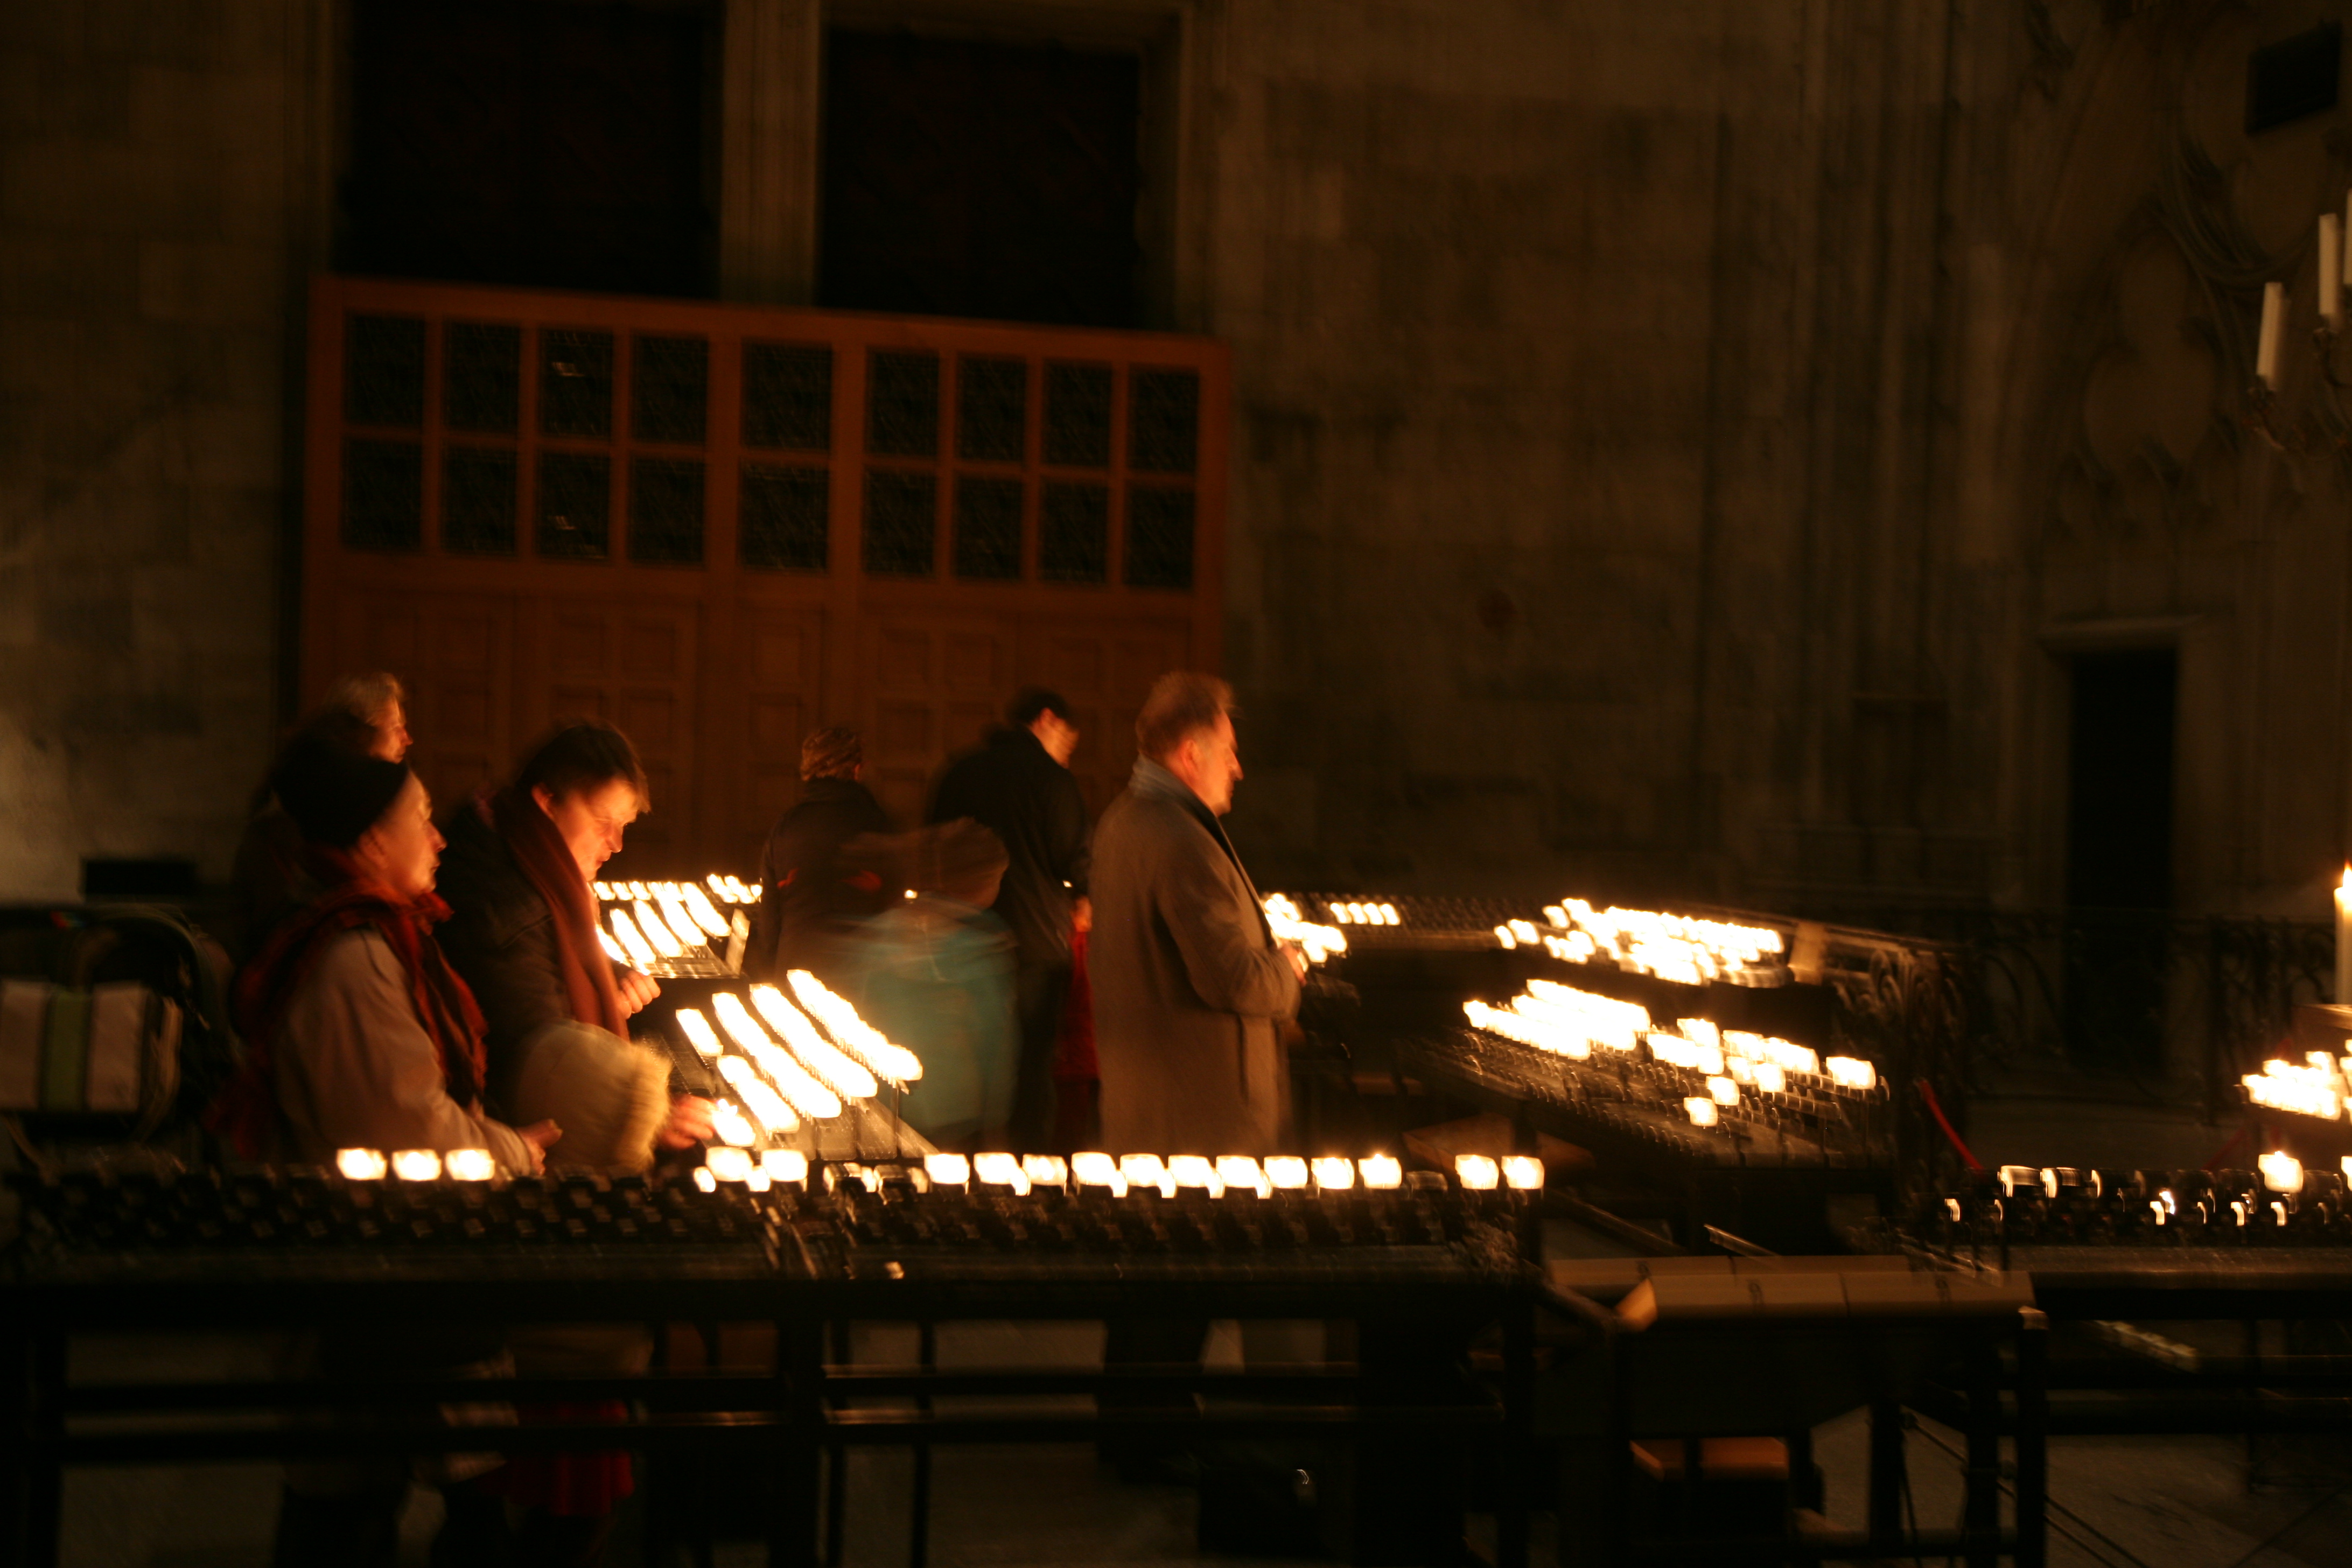
music, night, evening, musician, candle, gothic, vela, prayer, cologne, koln, kirche, kerze, bougie, nordrheinwestfalen, kathedrale, klnerdom, gothique, gotik, gebet, oracin